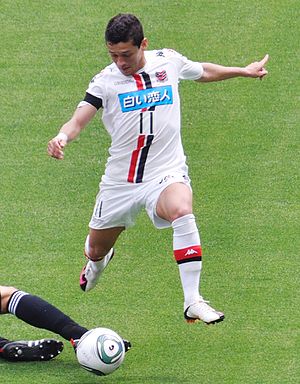
André Luiz Rodrigues Lopes
(2011)
André Luiz Rodrigues Lopes er en brasiliansk fodboldspiller.